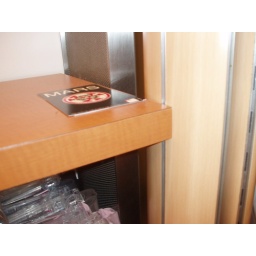
Jax, FL....clothing store in mall on table above clothing